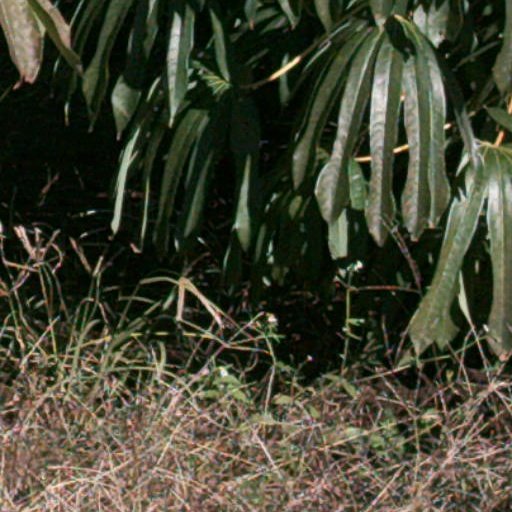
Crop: cassava